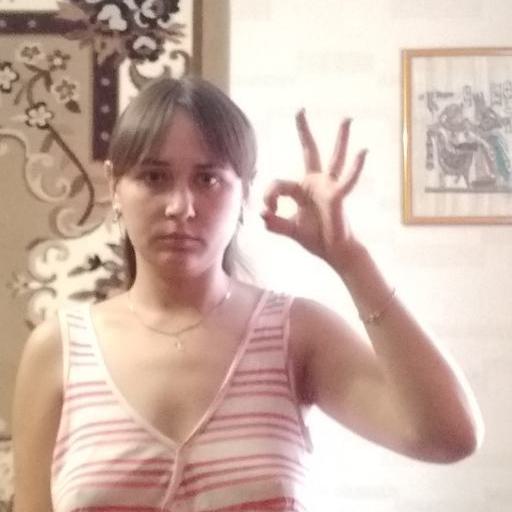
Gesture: ok